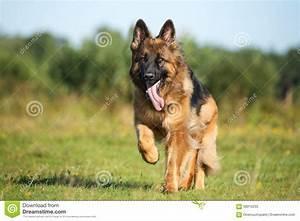
dog